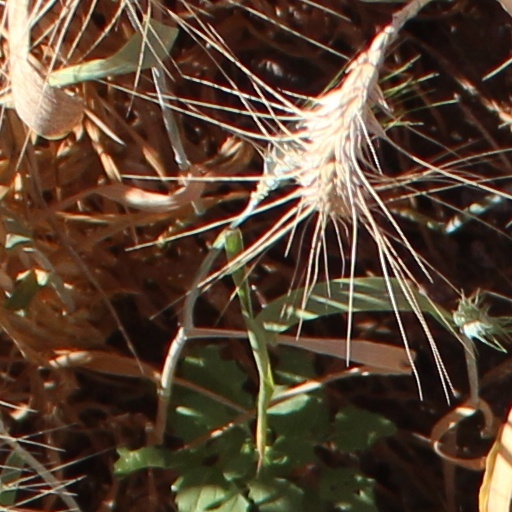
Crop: wheat